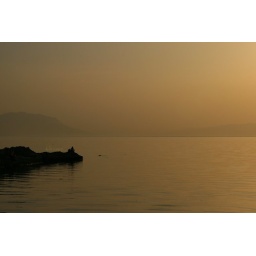
sitting by the lake